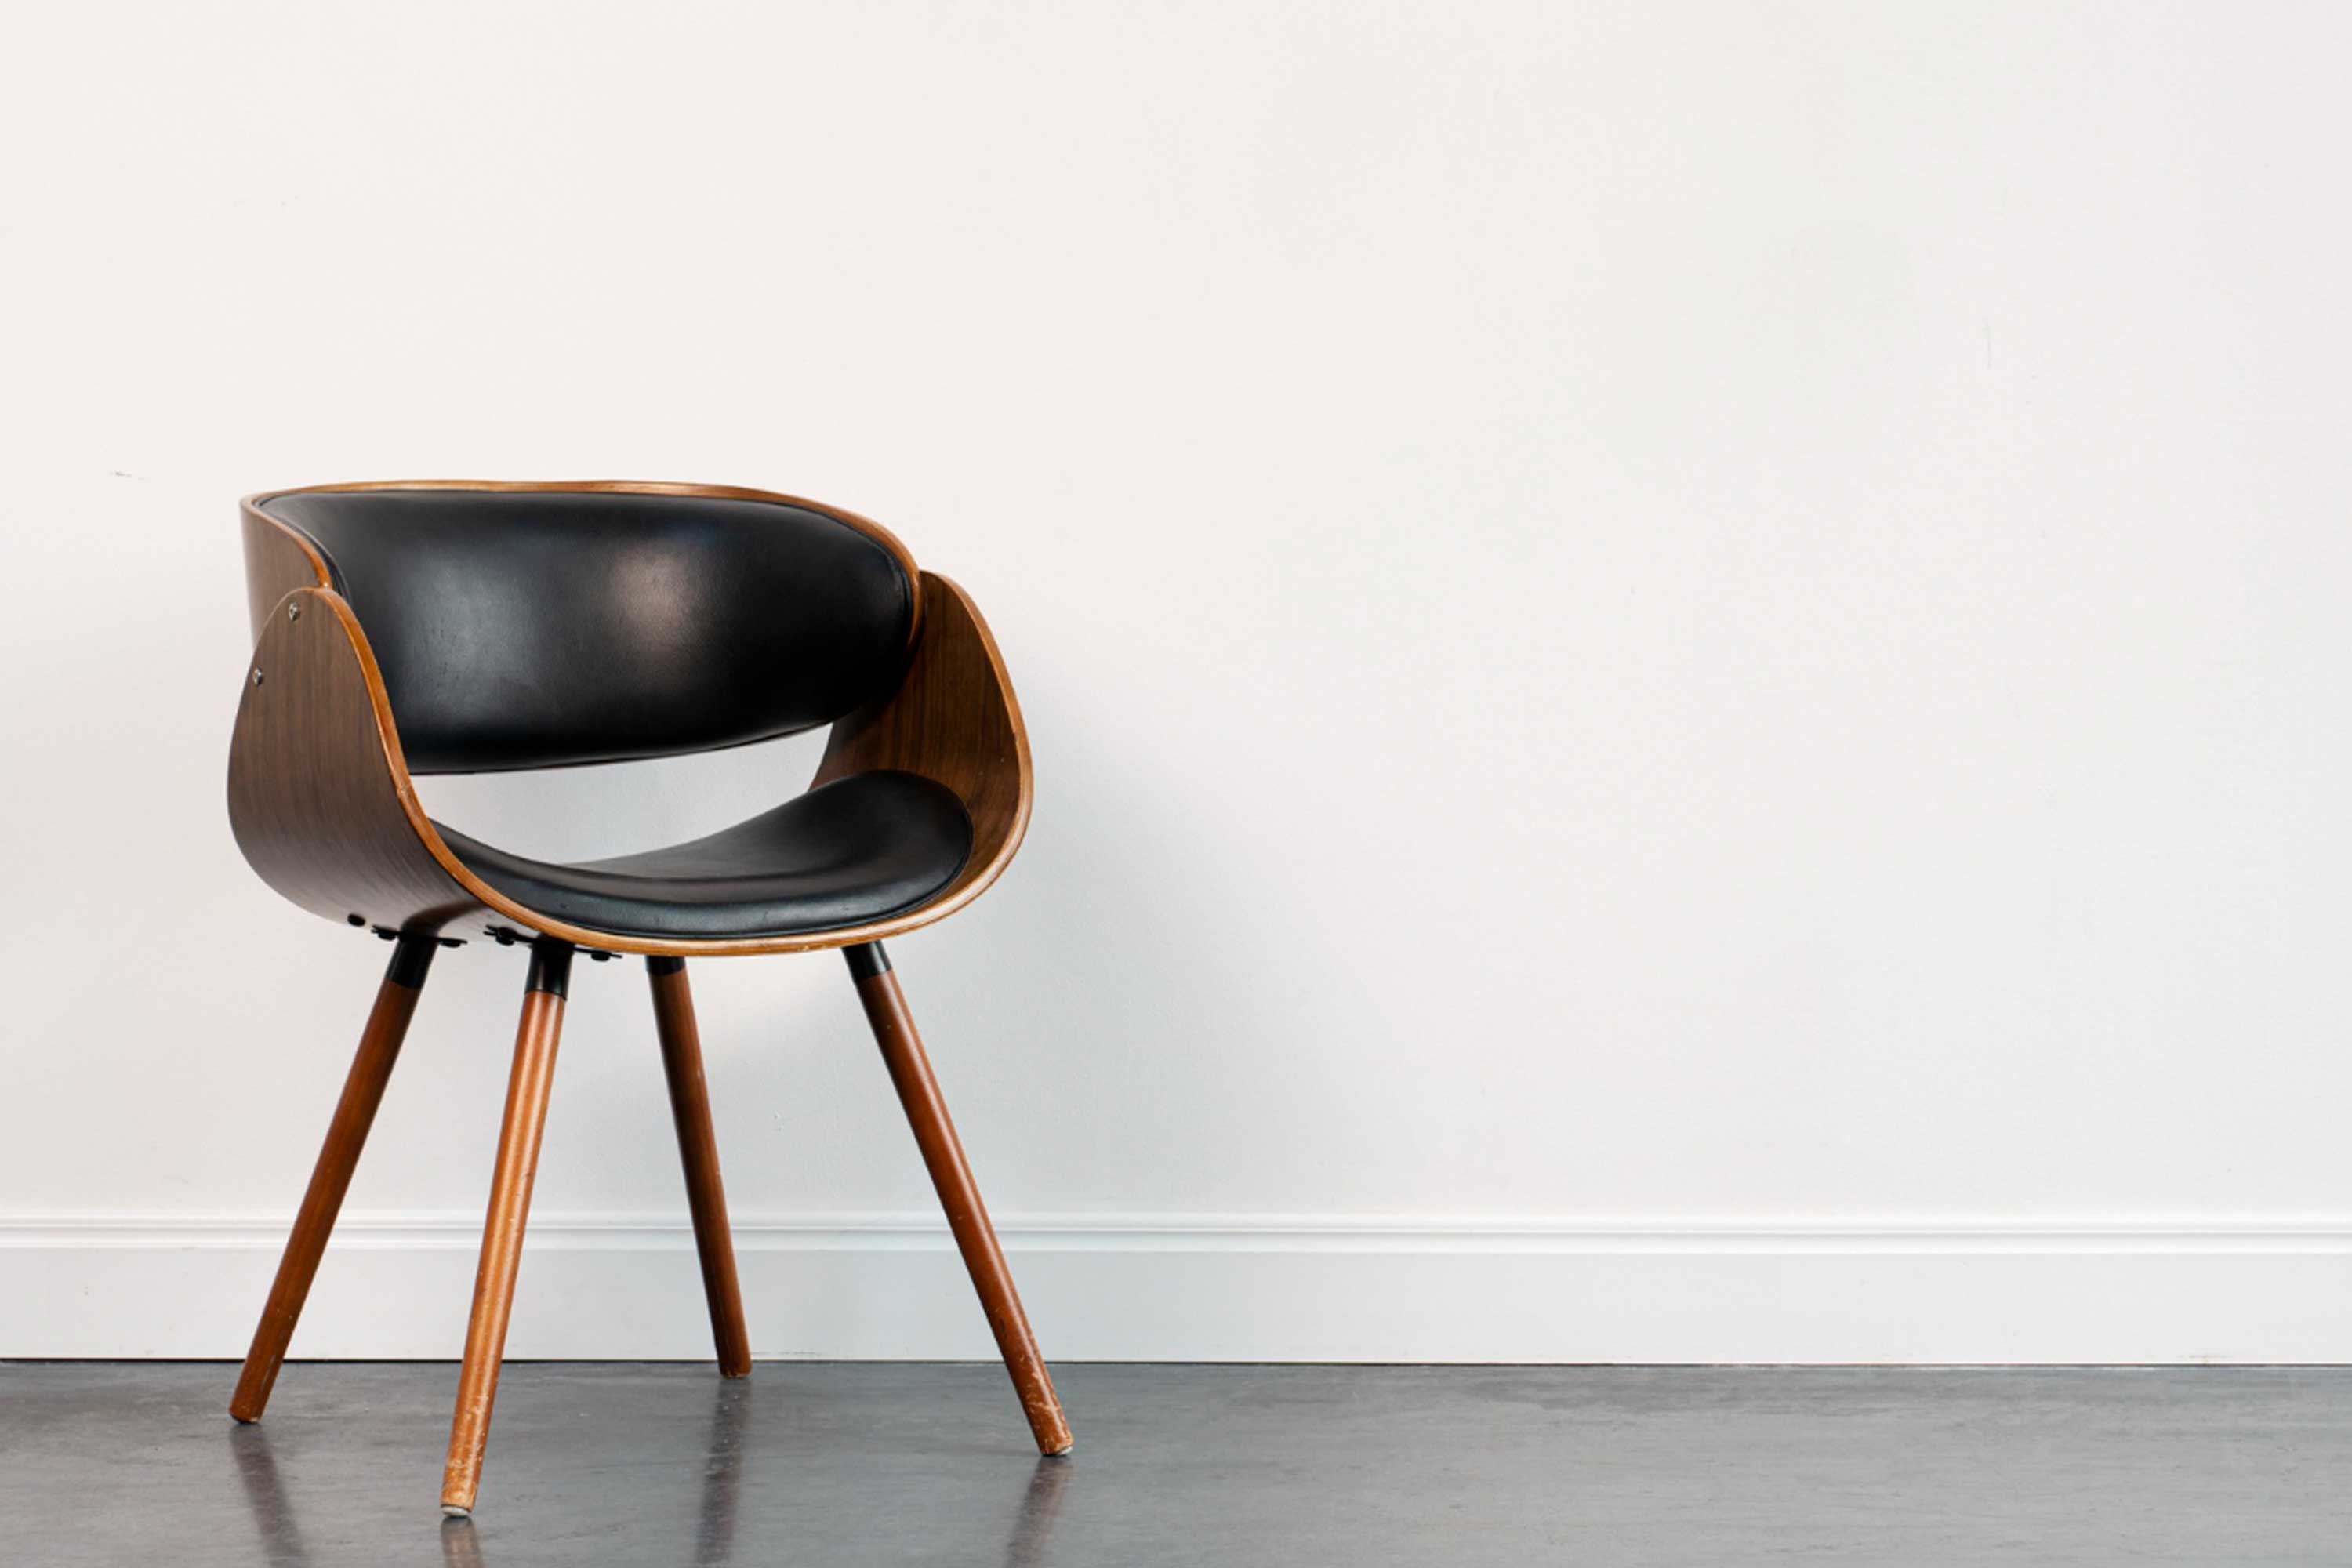
chair, wood, wooden, furniture, design, classic, decor, interior, history, craft, material, sustainable, rustic, traditional, modern, custom, comfort, ergonomic, aesthetic, types, finish, accessory, vision care, eyewear, rectangle, flooring, Tints and shades, armrest, auto part, glass, art, plywood, automotive design, metal, Transparent material, plastic, hardwood, wood stain, composite material, still life photography, pattern, visual arts, circle, leather, varnish, room